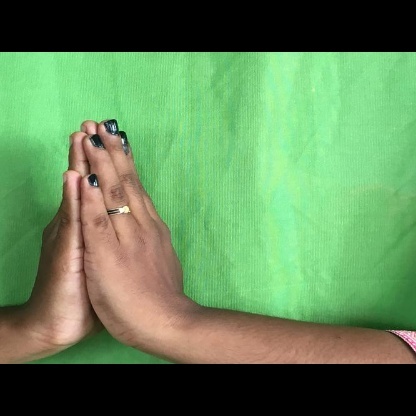
Mudra: Anjali